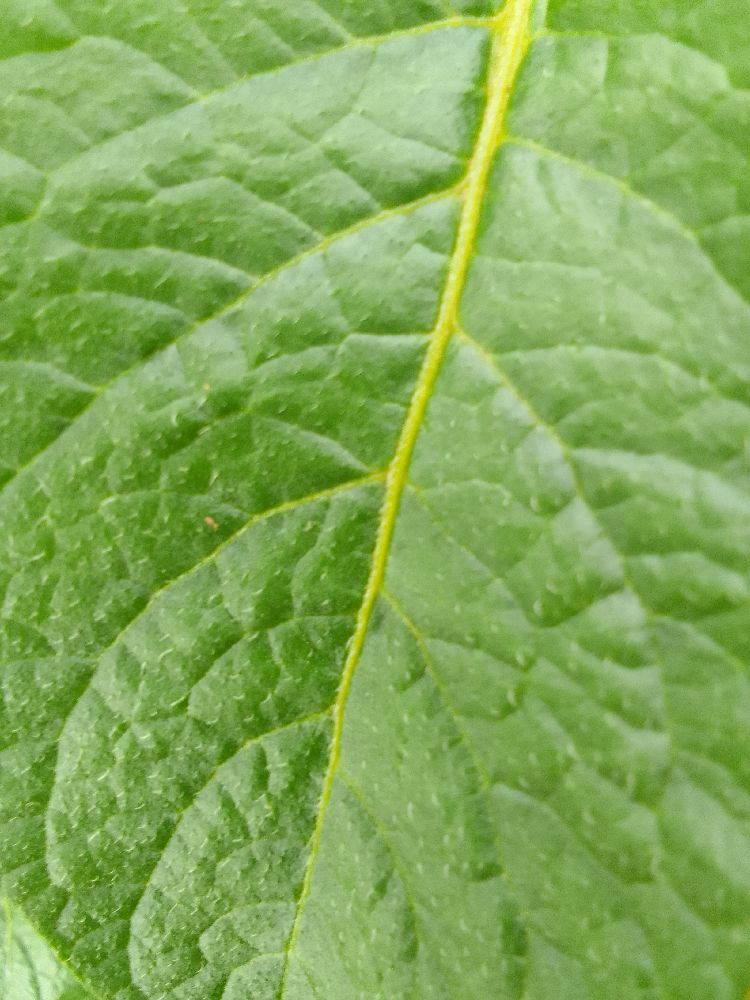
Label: Healthy